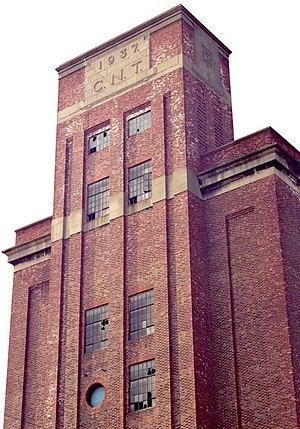
Partick est un district de Glasgow. Il est situé sur les rives nord de la Clyde juste en face du district de Govan. Il se trouve entre les districts de Whiteinch, de Hillhead et de Partickhill. Il constituait un burgh de 1852 à 1912, date à laquelle il a été incorporé dans Glasgow.